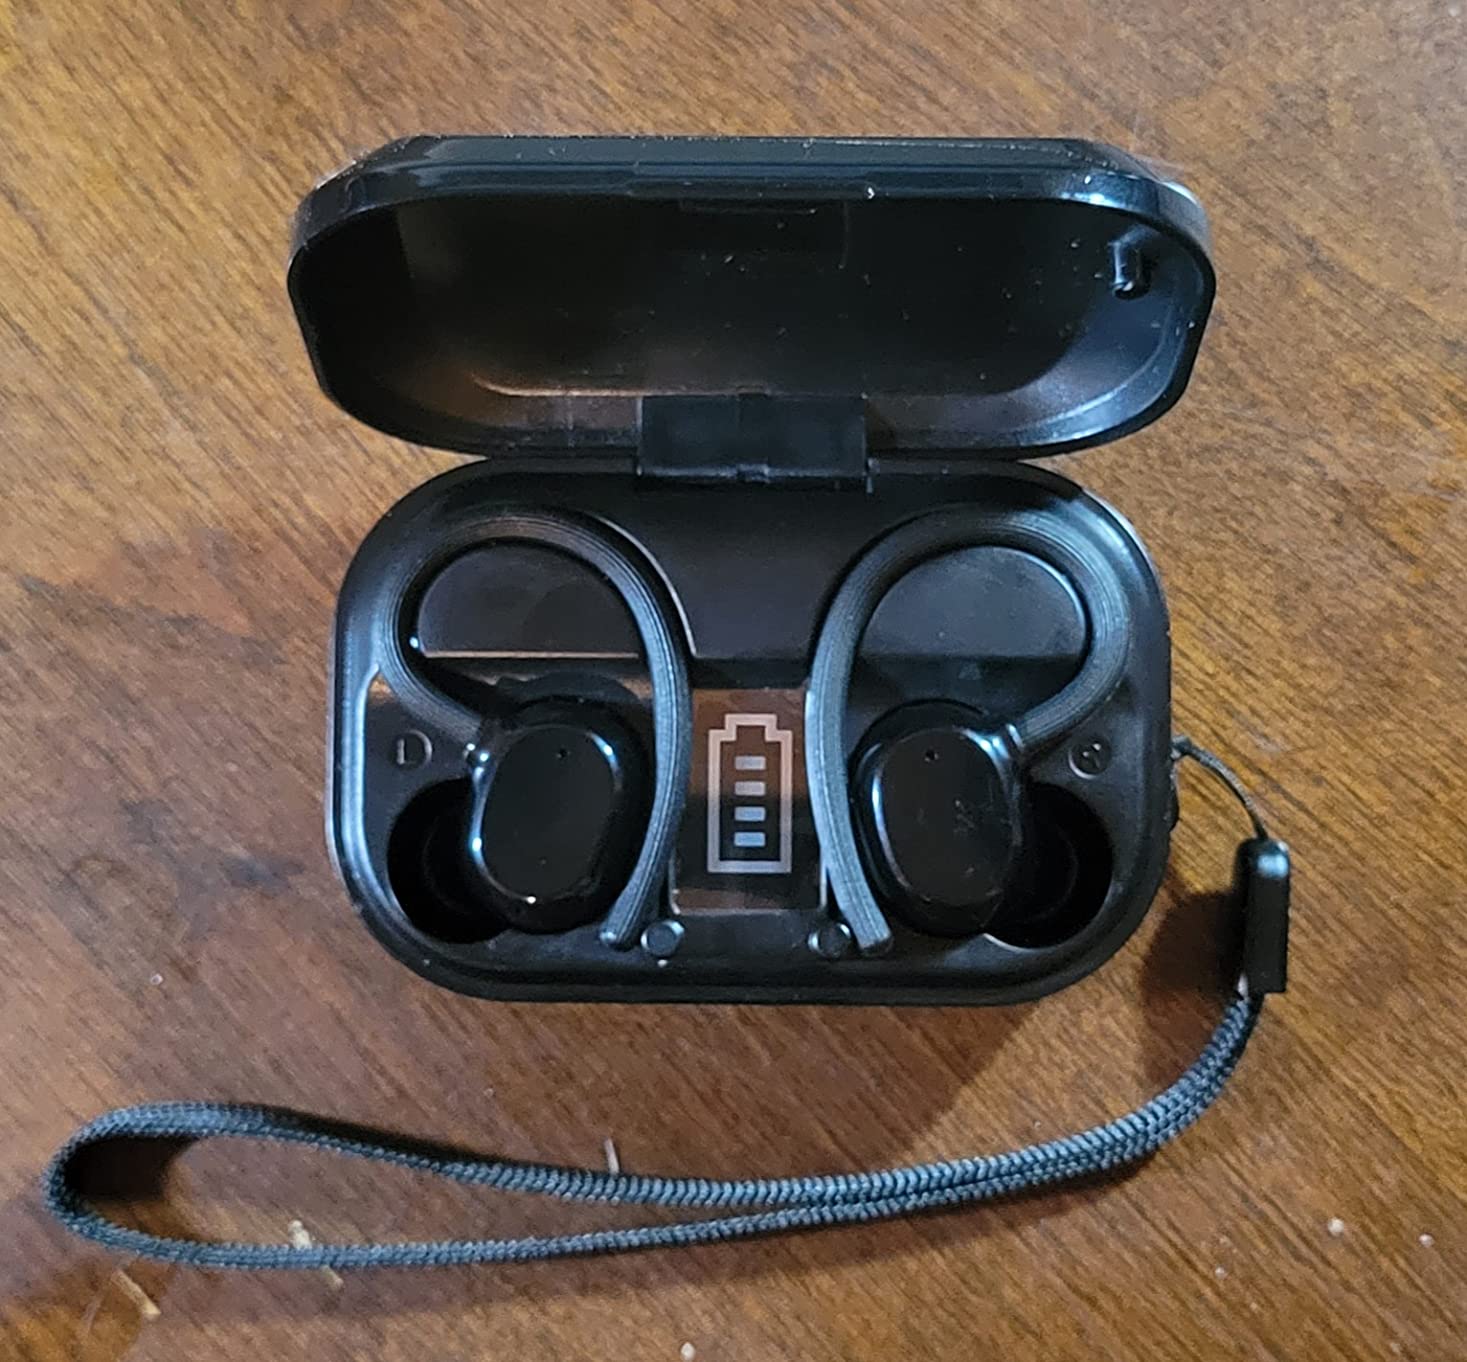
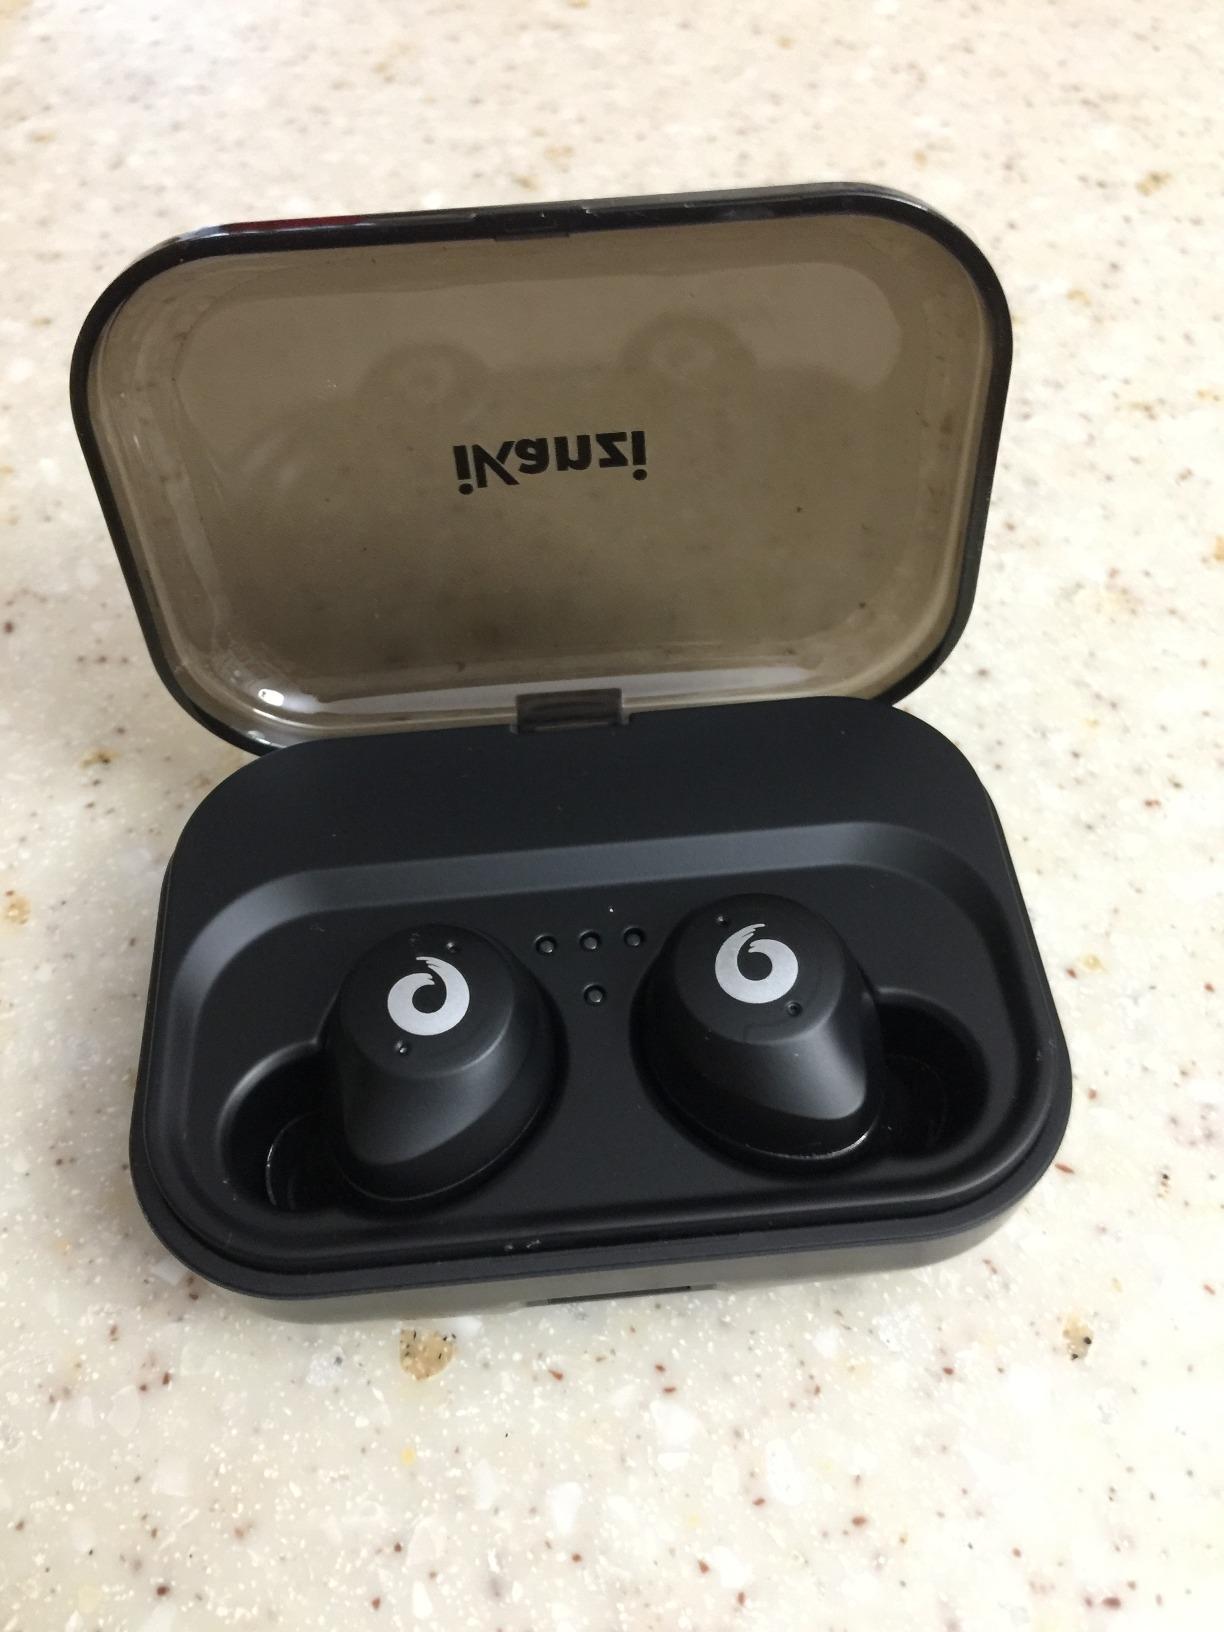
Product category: earbuds
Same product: no